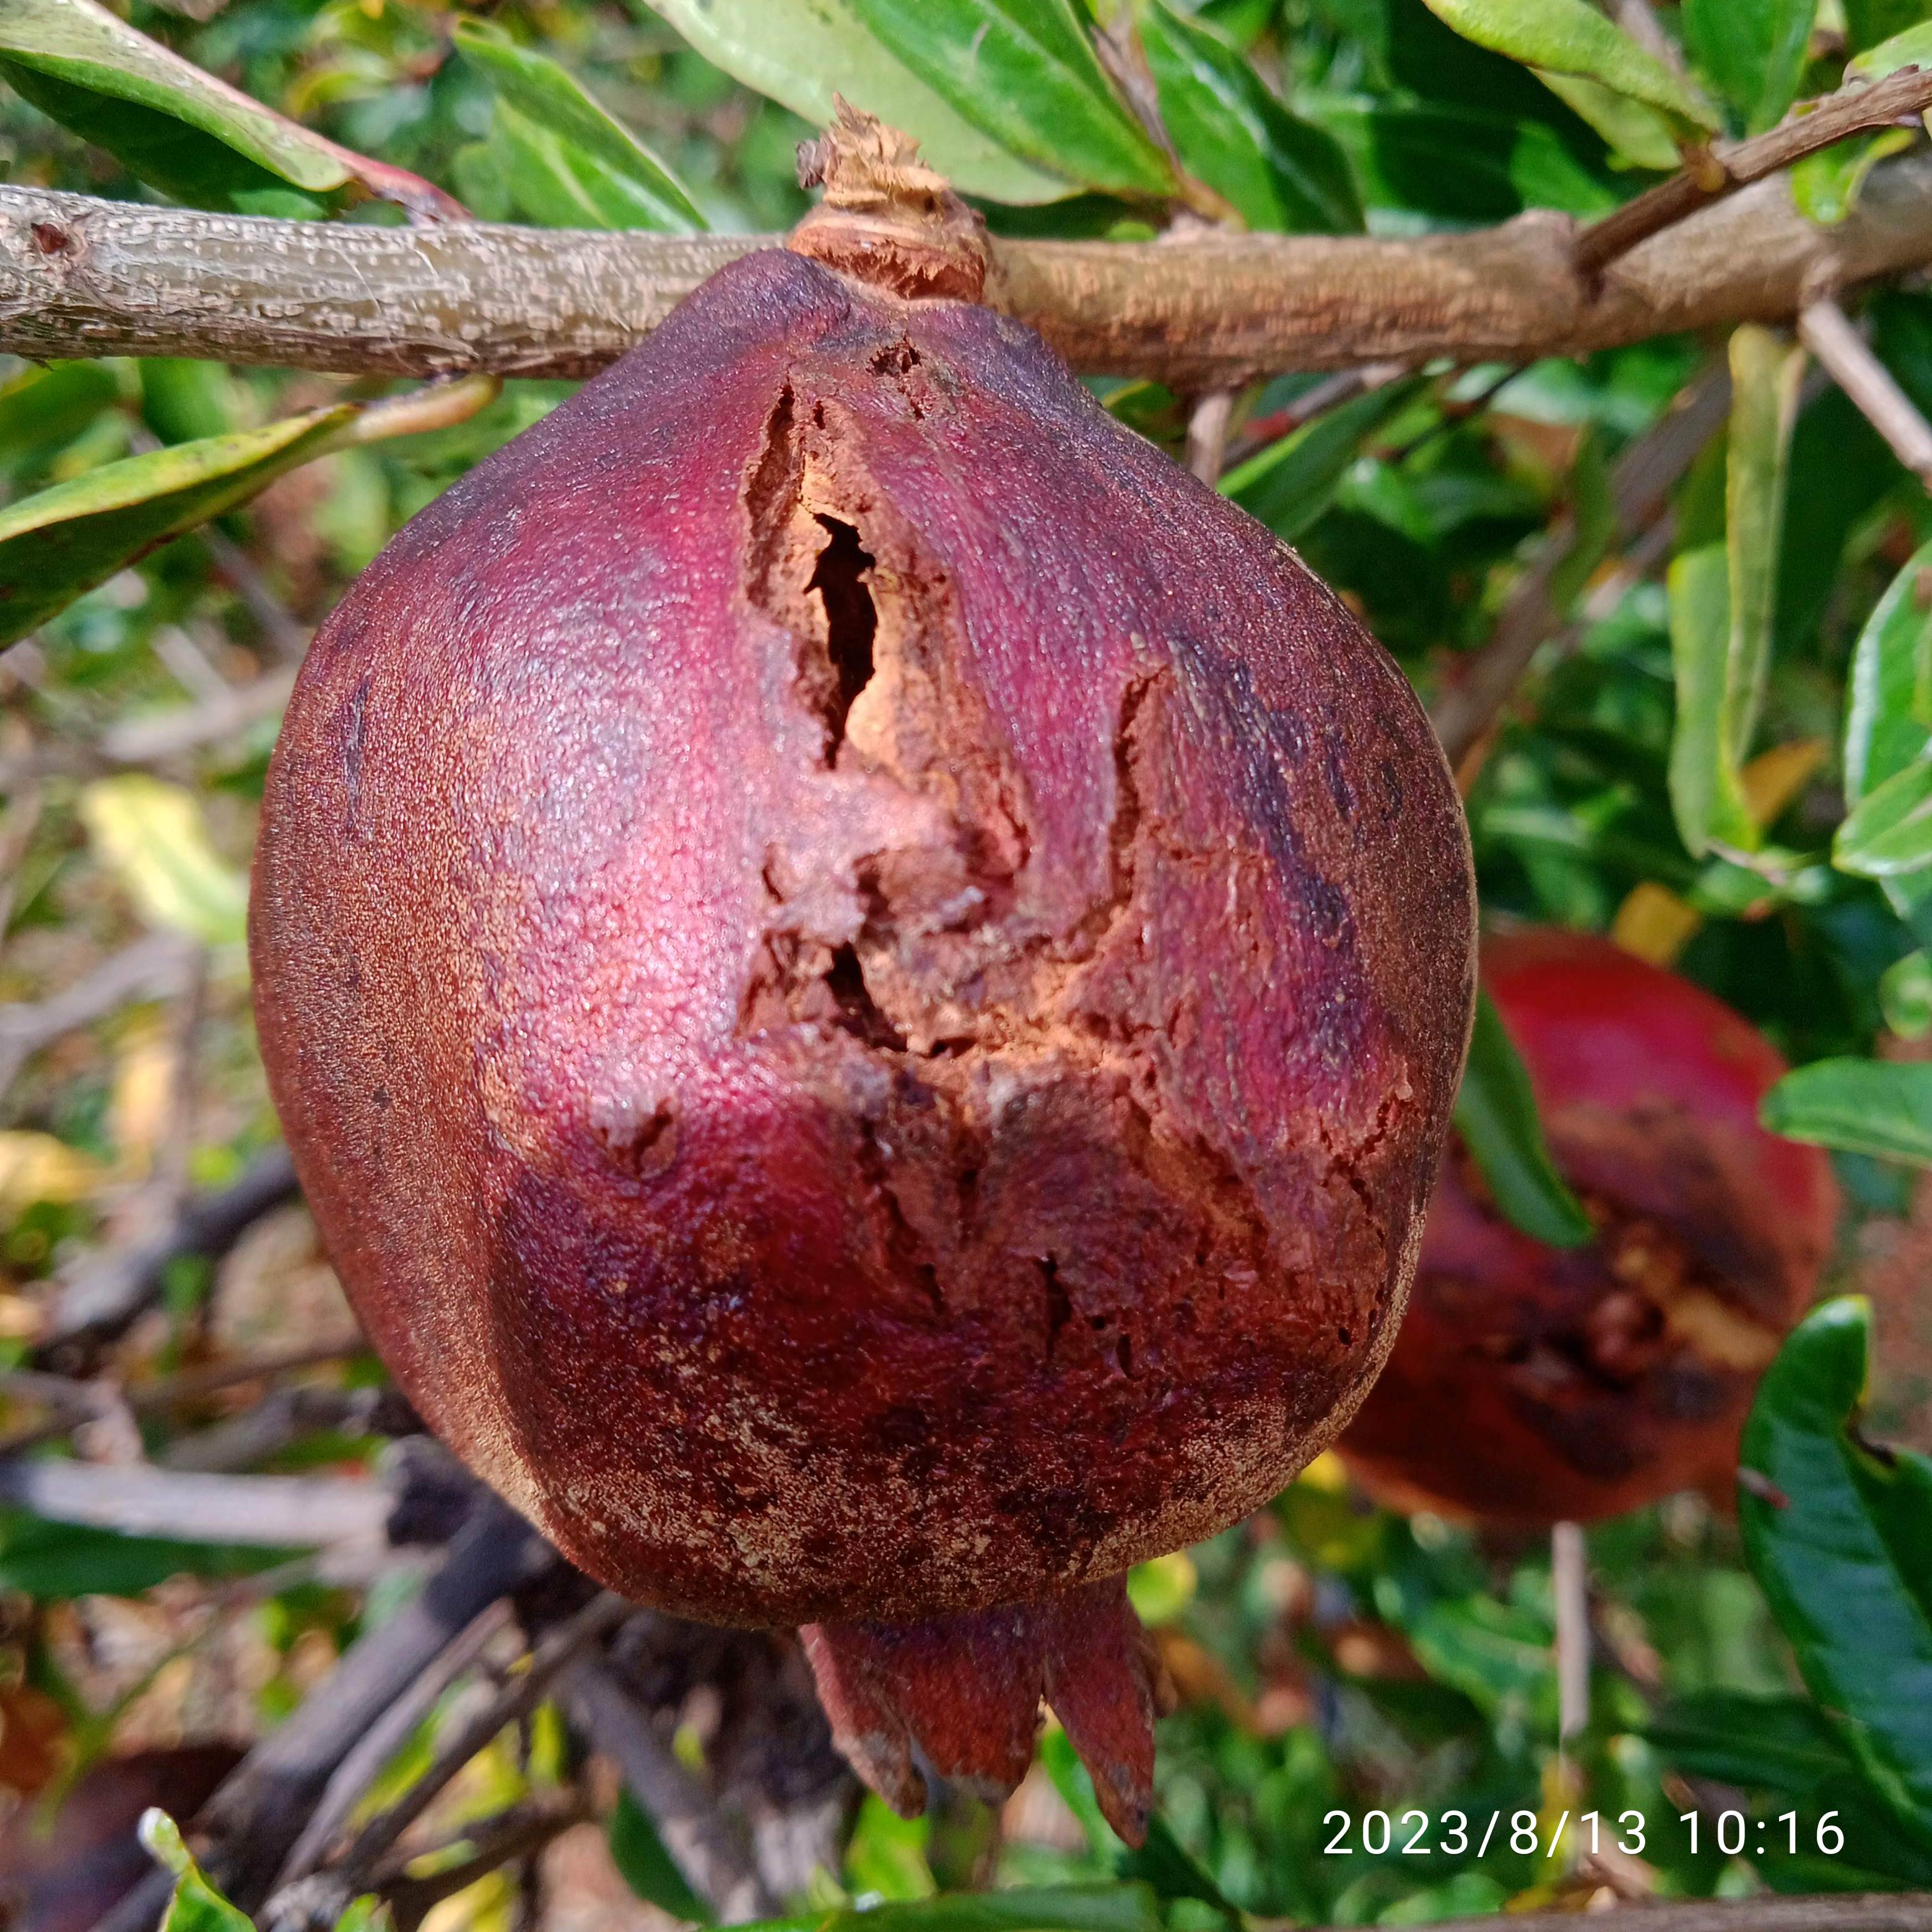
Label: Bacterial_Blight